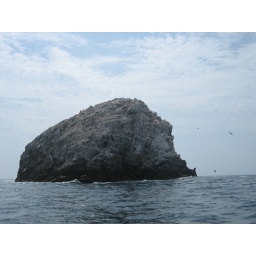
rock covered in bird poop